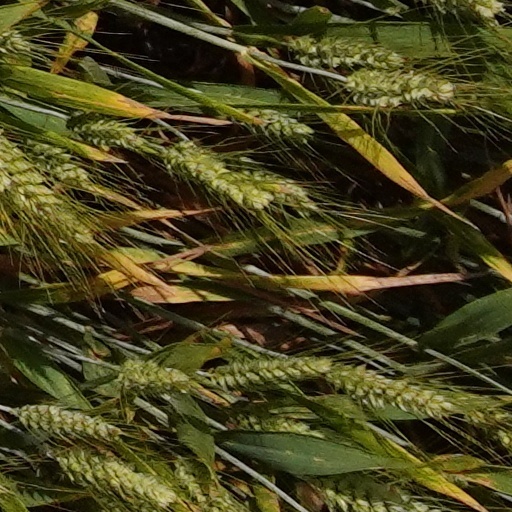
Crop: wheat